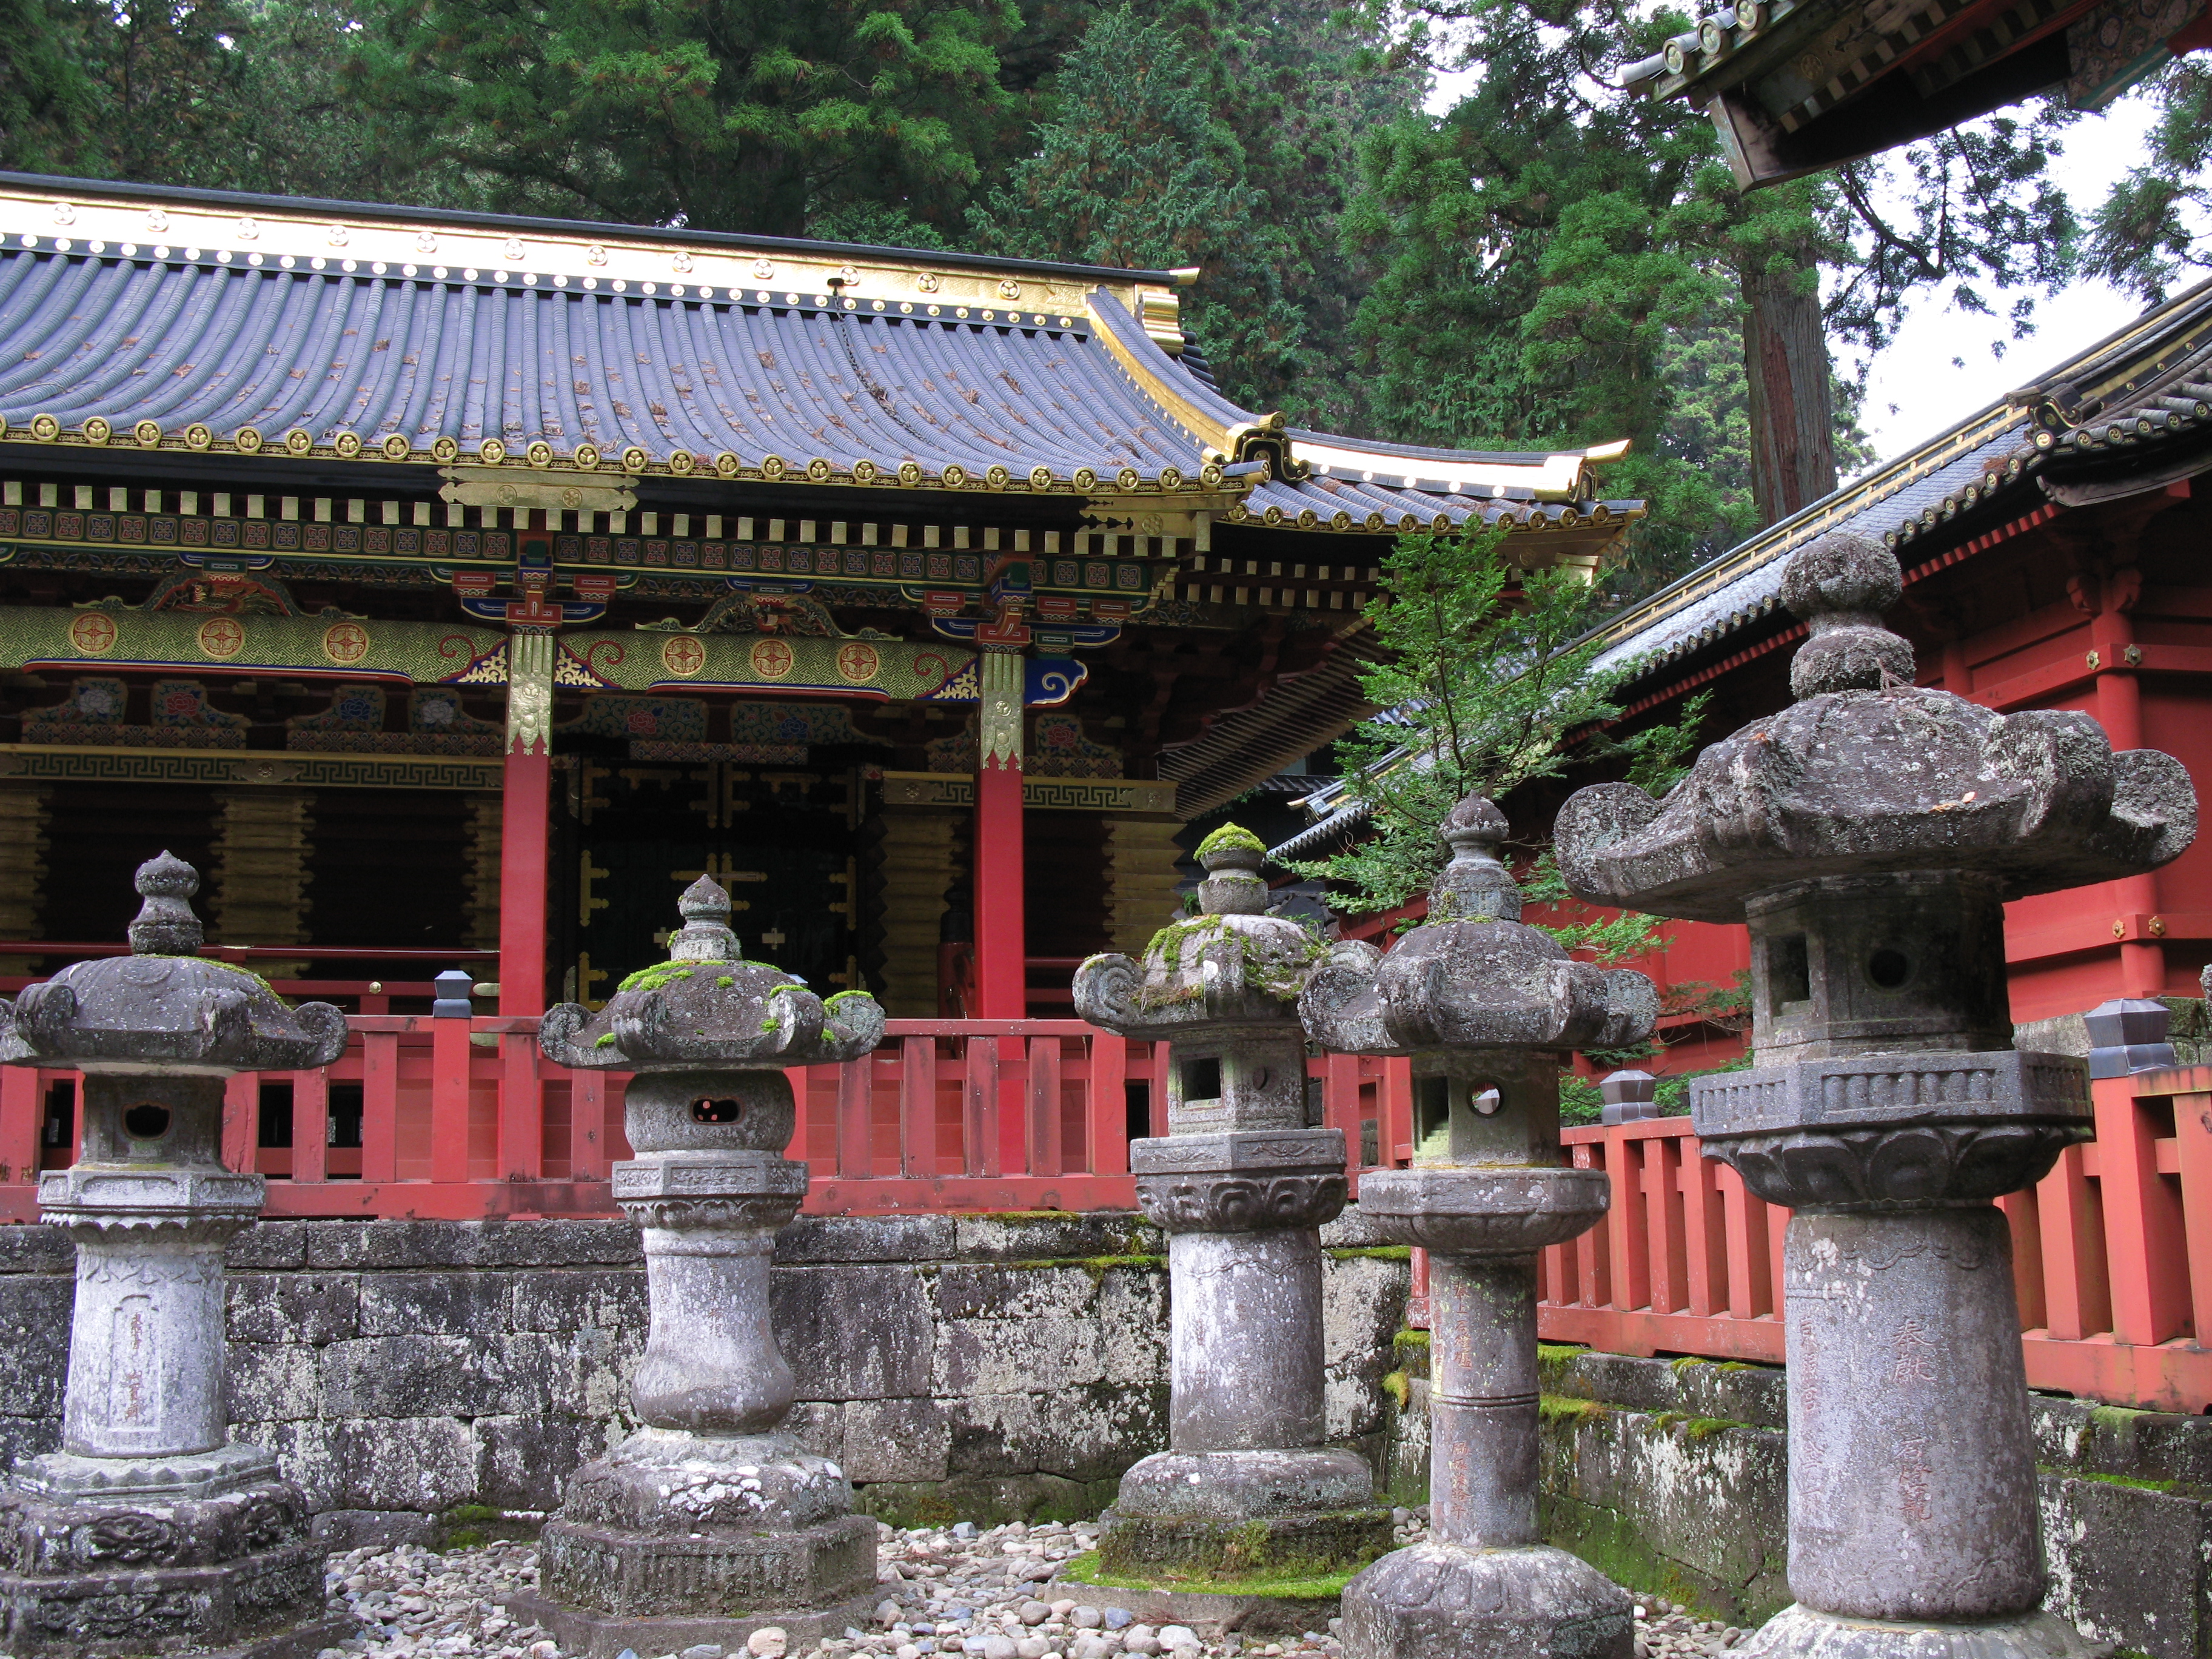
architecture, building, palace, travel, high, place of worship, cool image, temple, monastery, shrine, nikko, hires, heritage, chinese architecture, hi, res, powershotg7, toushogu, canong7world, hindu temple, historic site, ancient history, shinto shrine